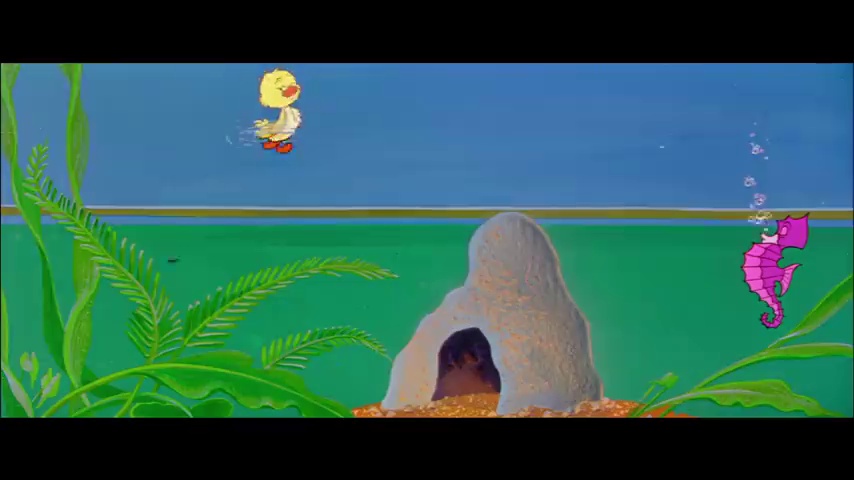
Portrait style: Cartoon Portrait